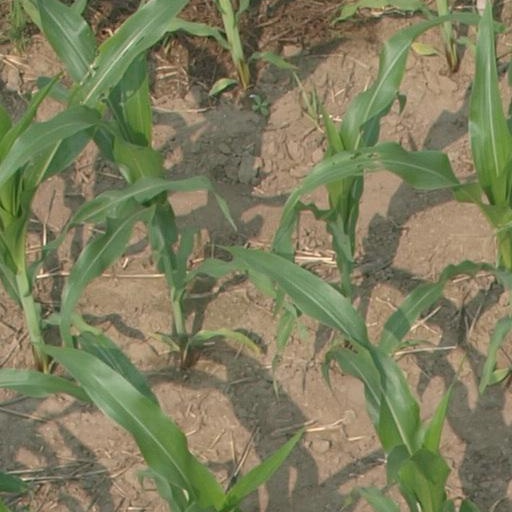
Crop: maize; corn